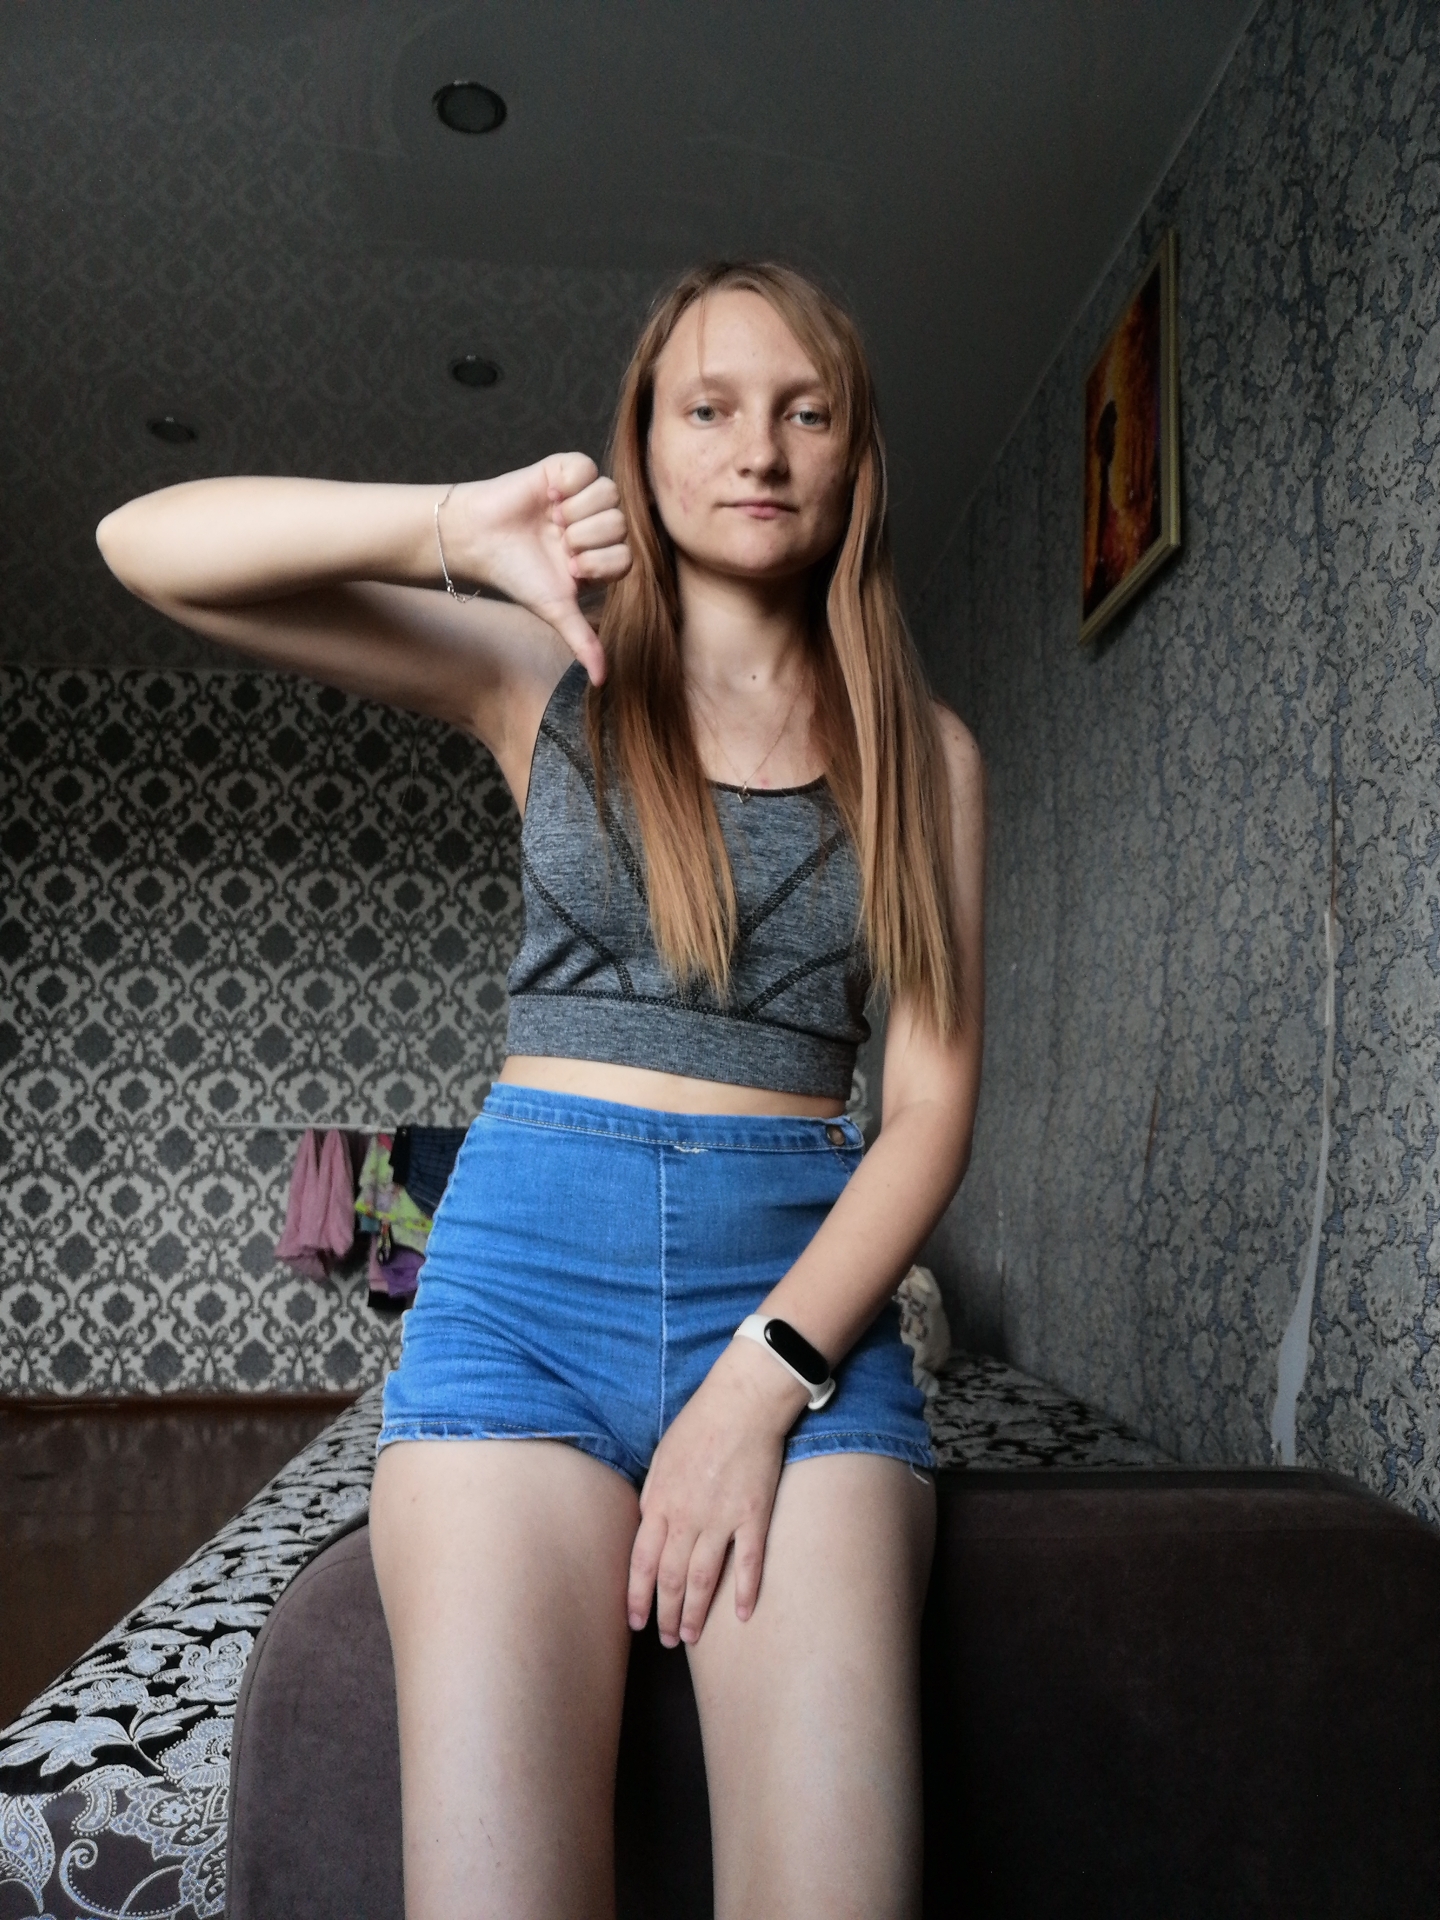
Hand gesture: dislike